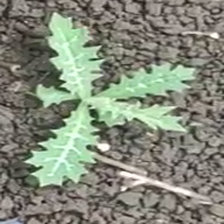
Weed species: Bilayat_(Mexicana_Argemone)